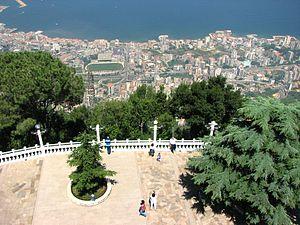
Jounieh est une ville côtière du Liban, située à 20 km au nord de Beyrouth. Elle s'étale autour d'une baie de 4 km sous un promontoire montagneux s'élevant à pic jusqu’à 550 mètres. Habitée principalement par des chrétiens maronites, elle fut pendant la guerre du Liban une ville refuge pour une grande partie de cette population protégée par les Phalanges libanaises chrétiennes.